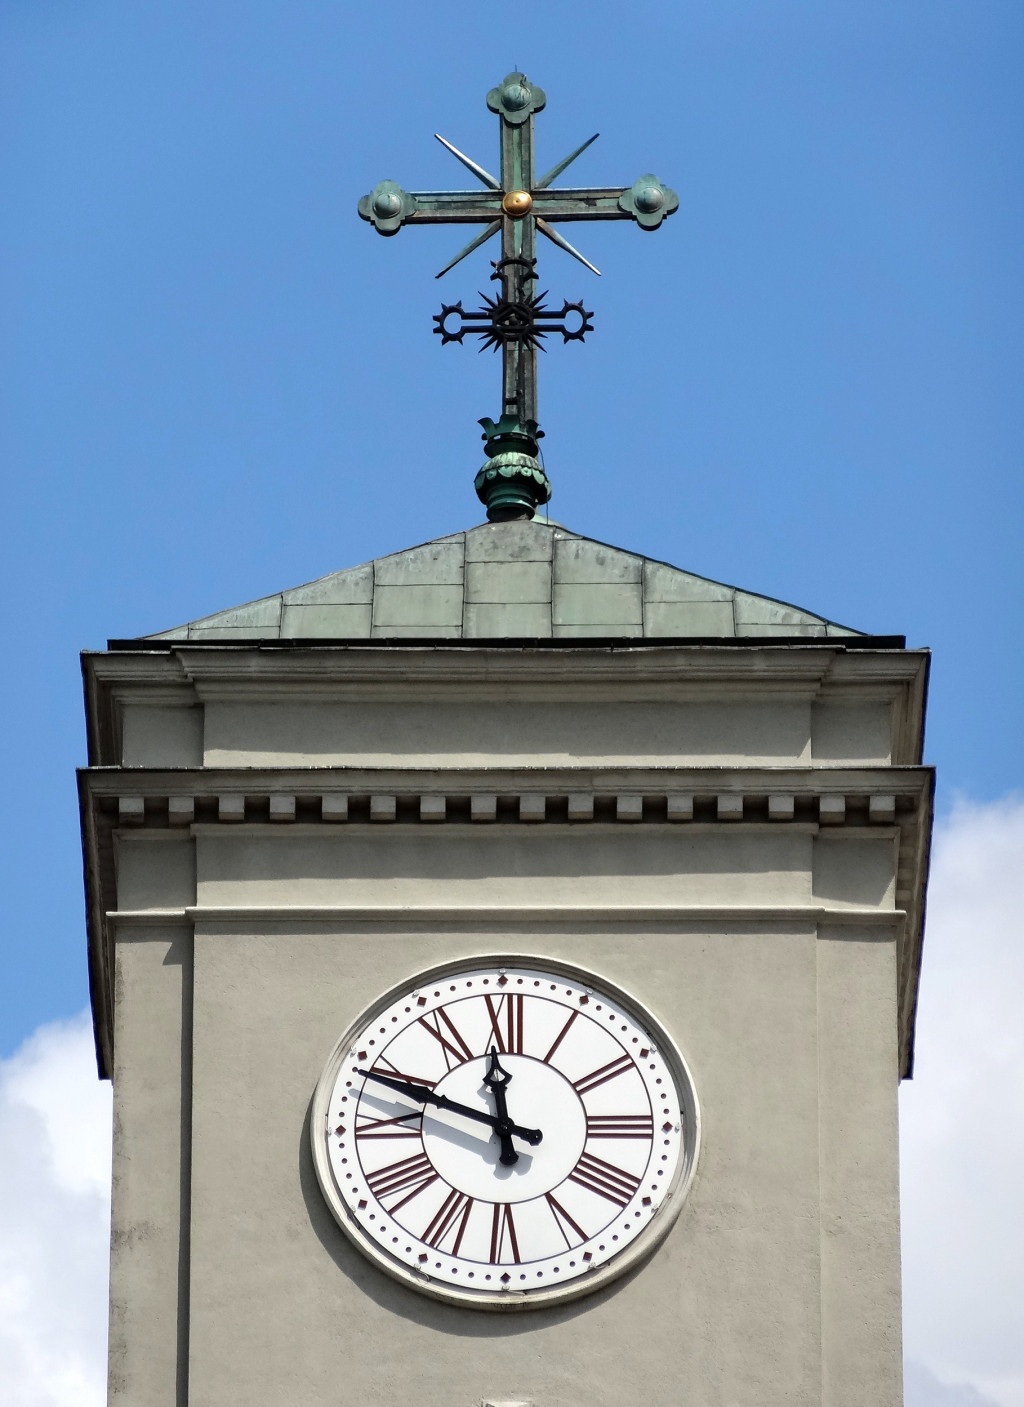
clock, monument, tower, cross, clock tower, bell tower, steeple, poland, st peter's basilica, bydgoszcz, vincent de paul